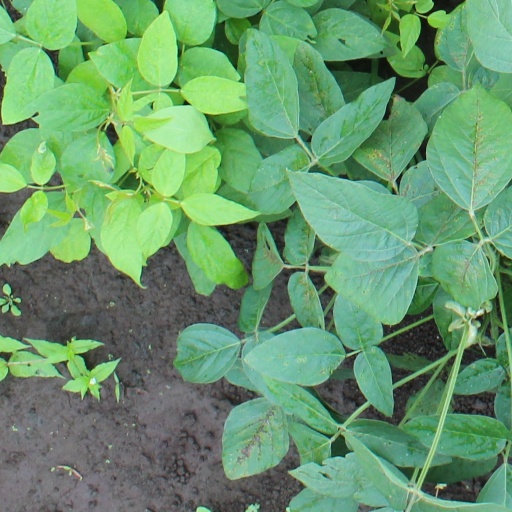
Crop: soybean